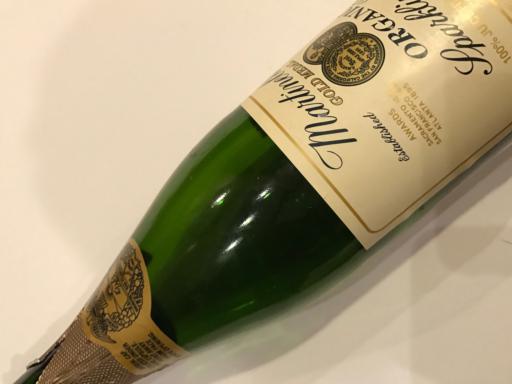
Waste category: glass